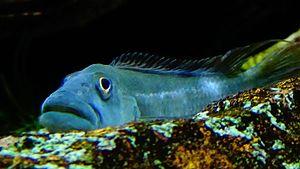
Steatocranus tinanti - Aquarium Tropical du Palais de la Porte Dorée Paris, ile de France, France - 12/2014
Steatocranus tinanti est une espèce de poissons Perciformes appartenant à la famille des Cichlidae. C'est une espèce fluviatile, endémique de l'Afrique.